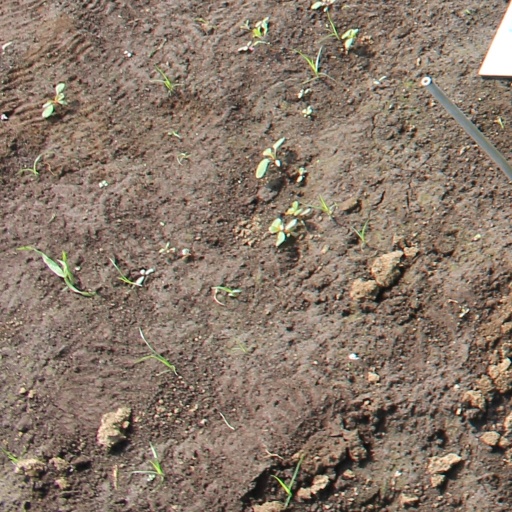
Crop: soybean